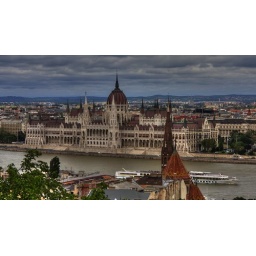
The largest building in Hungary and the second largest Parliament in Europe. In Budapest on the Danube river, the second longest river in Europe.